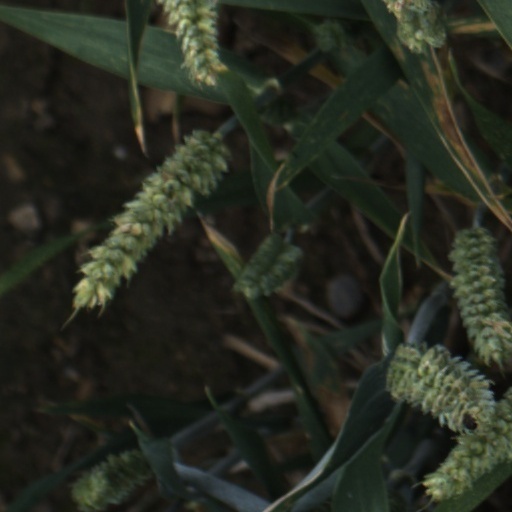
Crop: wheat